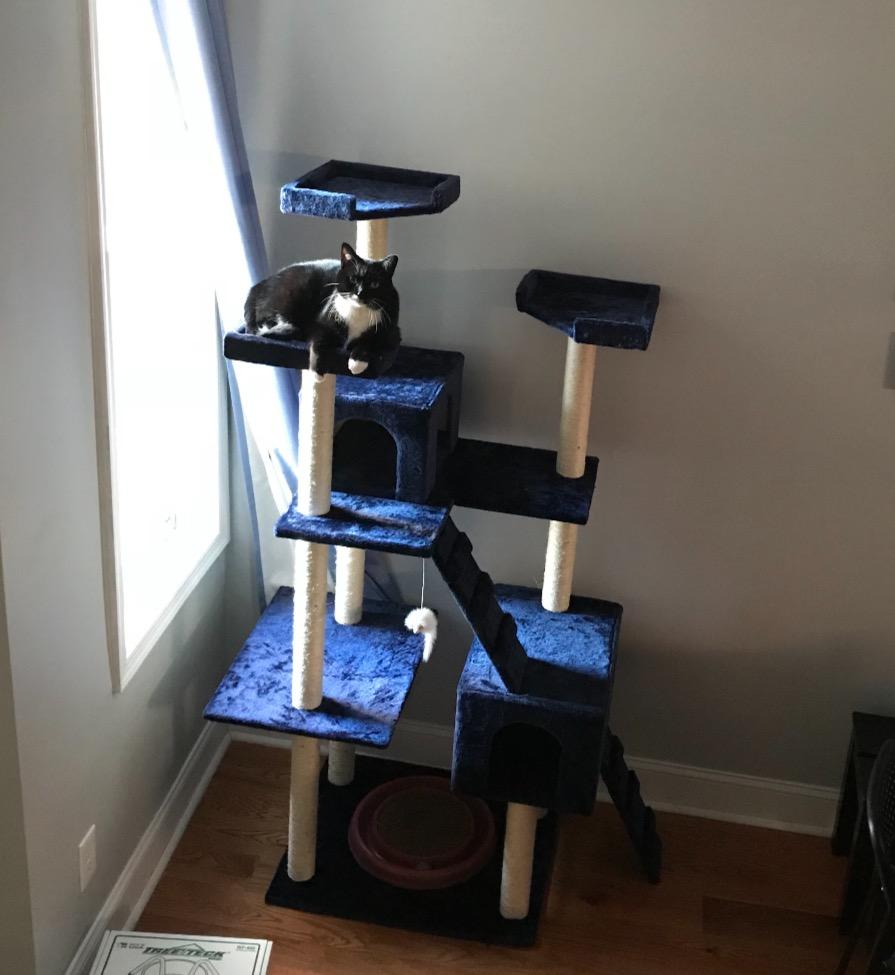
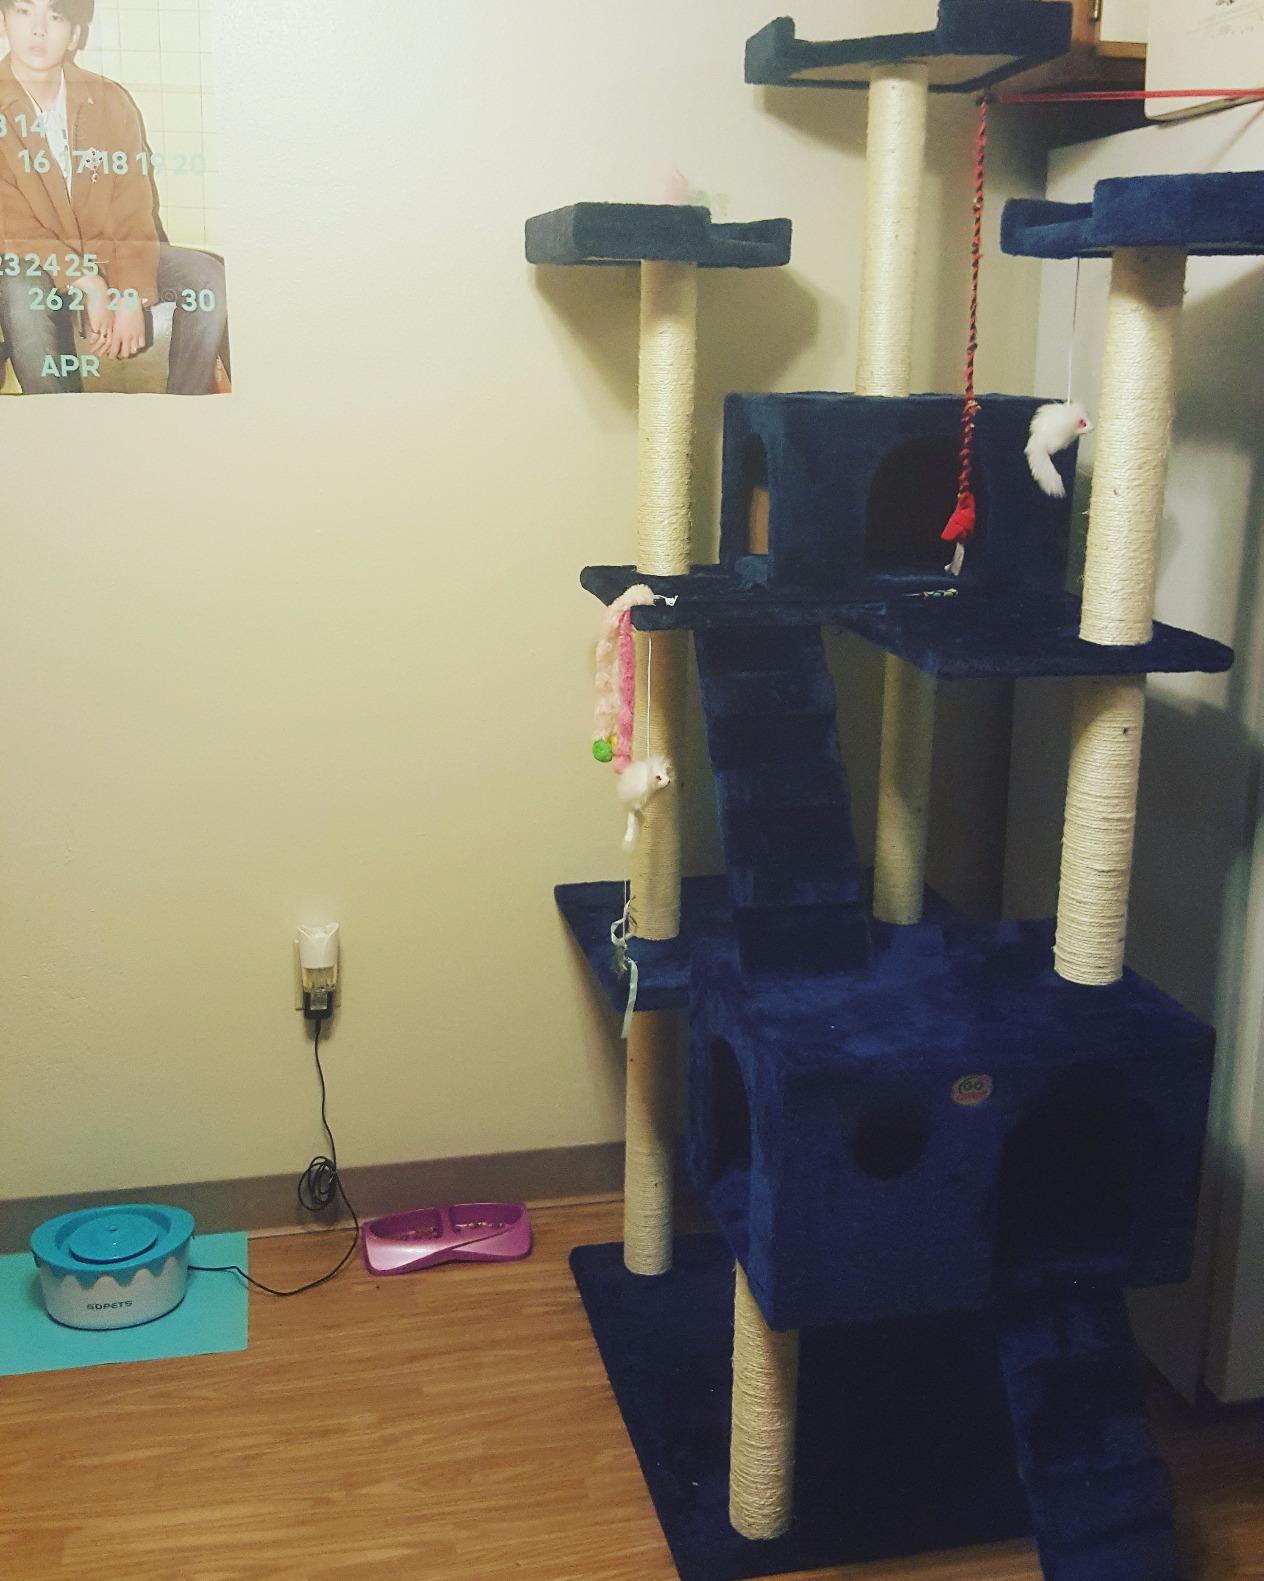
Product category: items_cat tree
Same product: yes